Oslo Tunnel

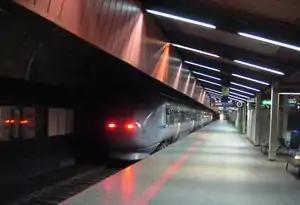
A Class 71 train at Nationaltheatret Station

The tunnel constitutes the easternmost of the Drammen Line, and runs between Oslo S and Skøyen. At Oslo S, 12 of the 19 tracks (platforms 1 through 12) connect to the tunnel, which is shaped as a funnel, eventually merging the twelve tracks into two. The tunnel runs below some important heritage buildings in Oslo, including Basarhallene, the Parliament of Norway Building and Oslo Cathedral.